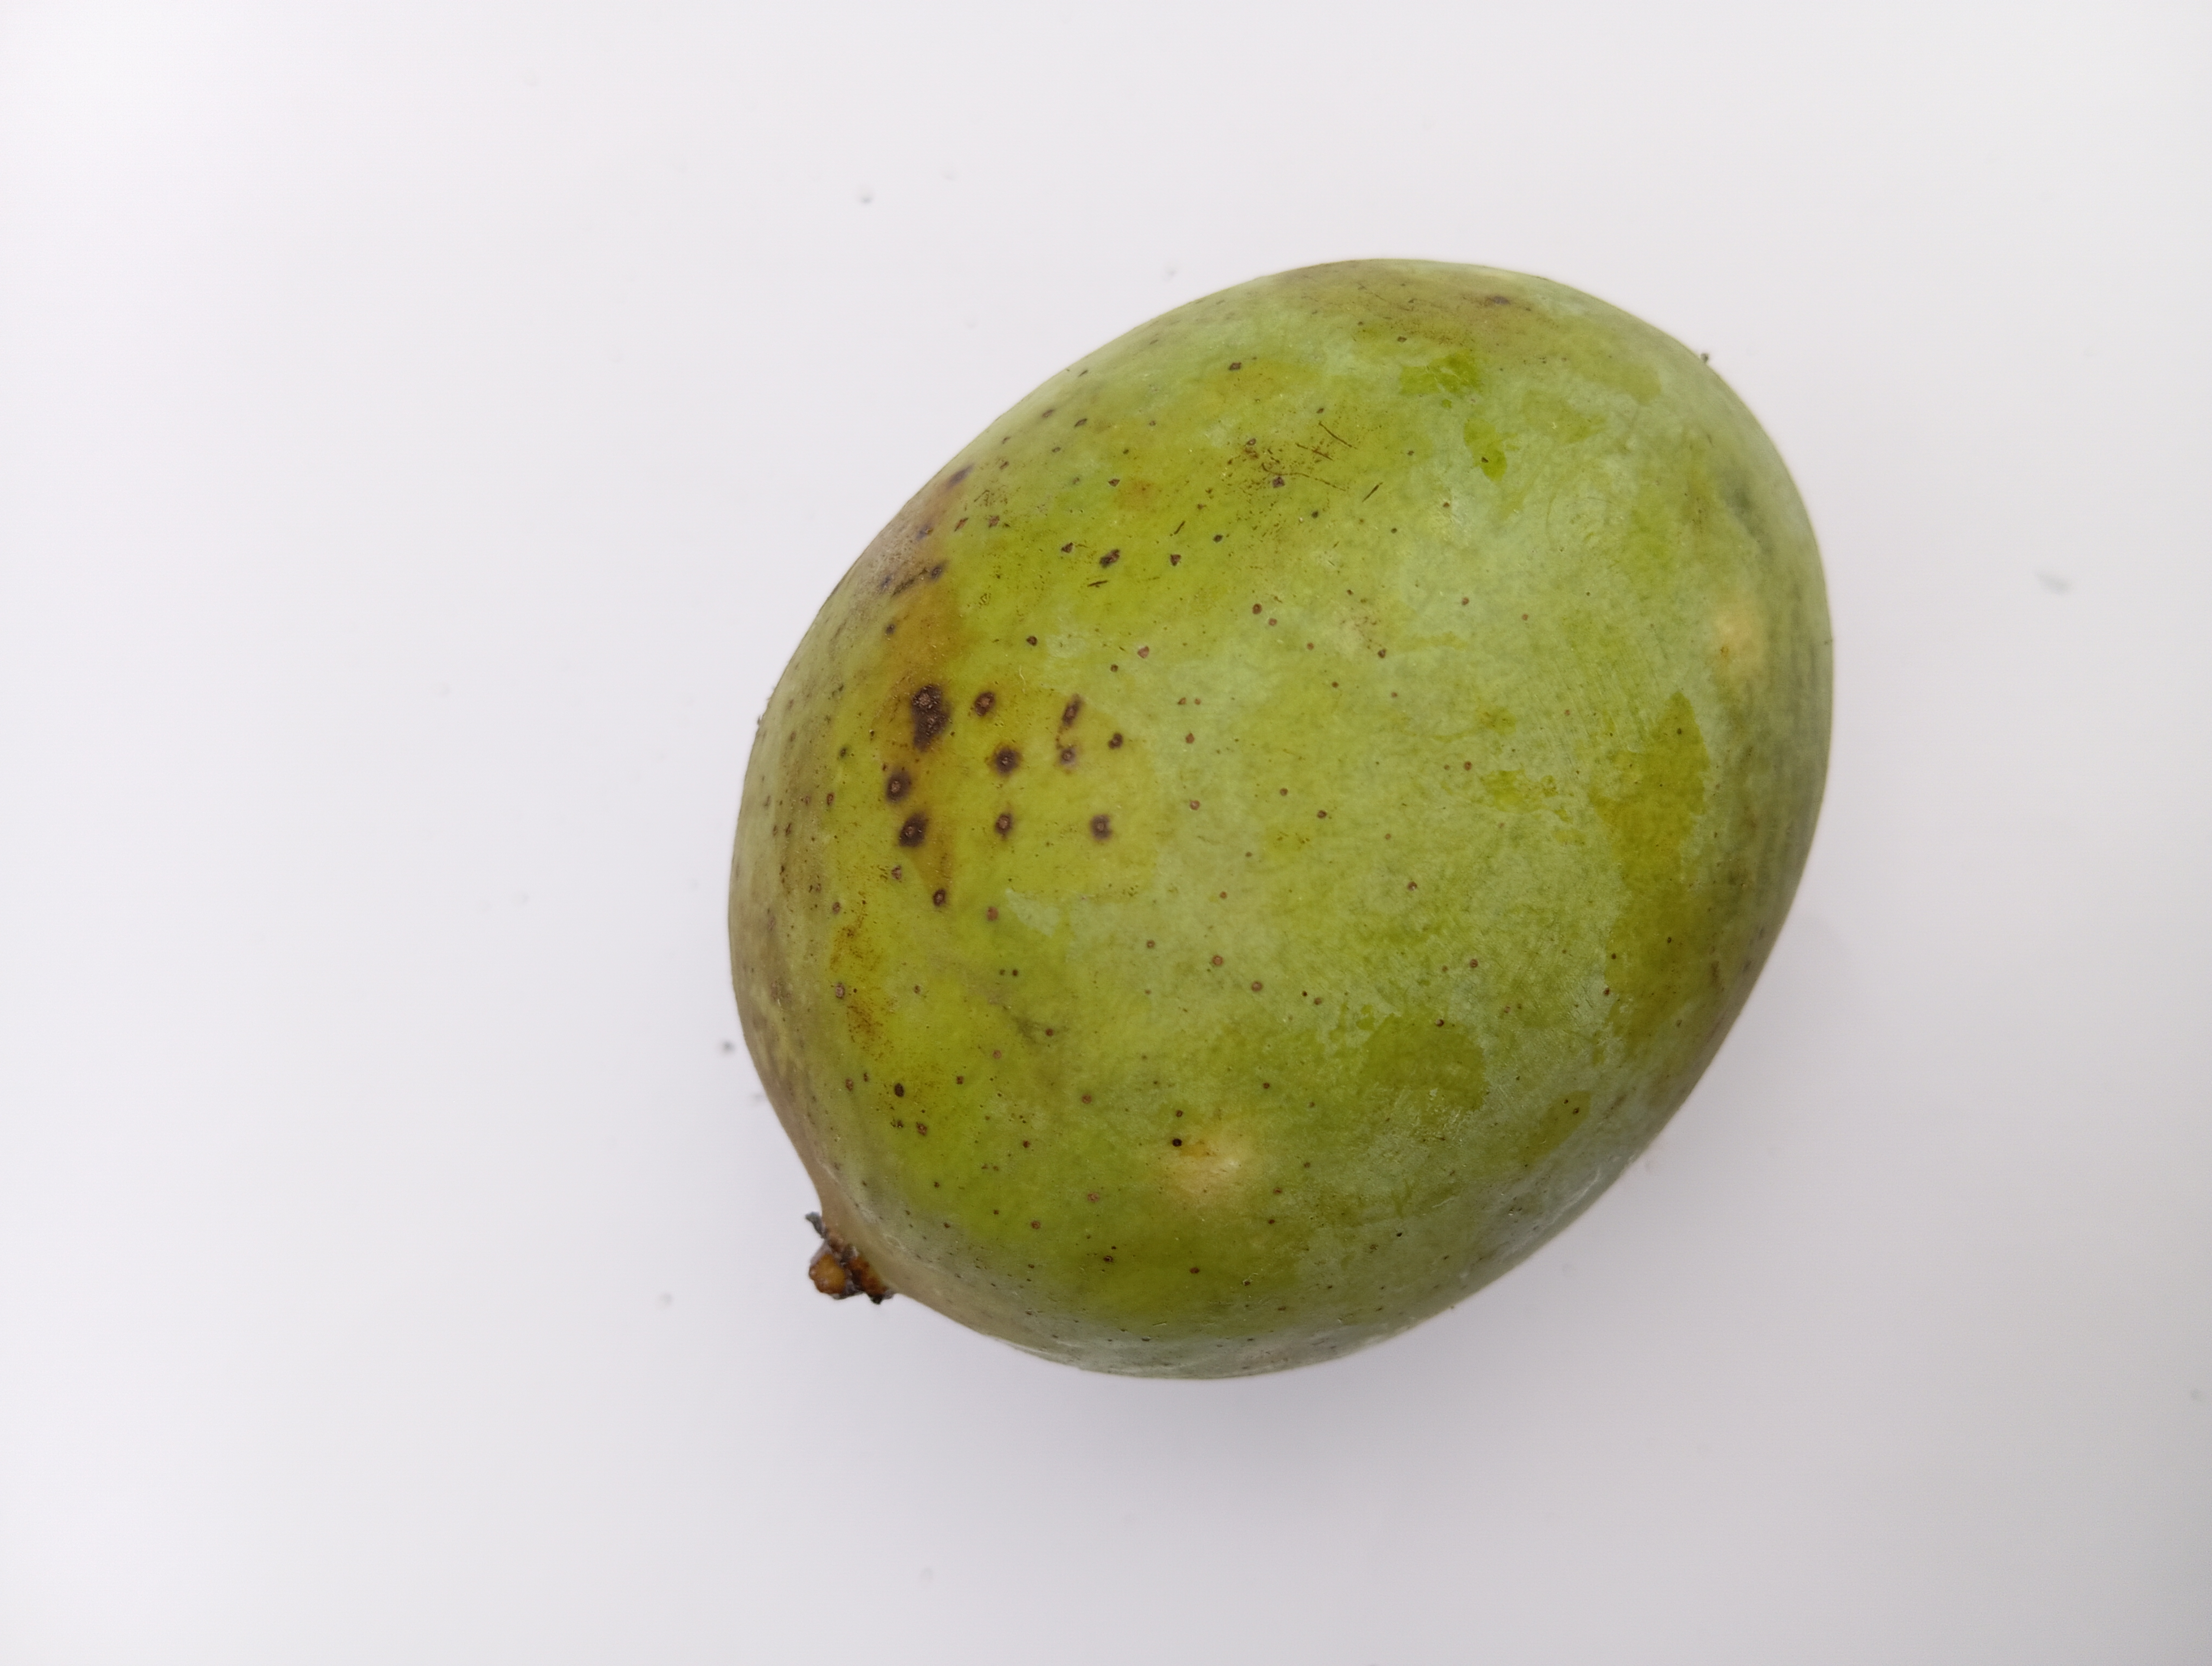
Mango variety: Langra